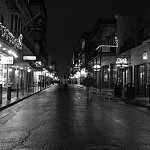
Label: B & W